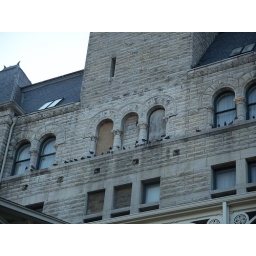
boarded up windows in the tower